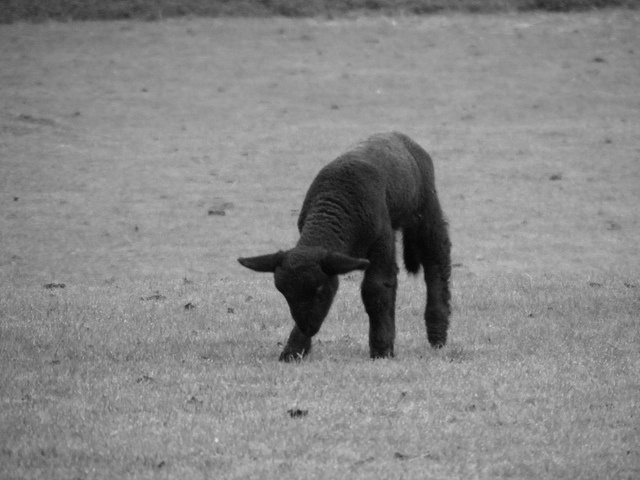
A small animal, maybe a baby sheep, is outside.
A black sheep with its face toward the ground
Small black sheep alone while grazing on a barren lot.
there is a lone sheep feeding in the pasture
A small black lamb grazing in a field alone.